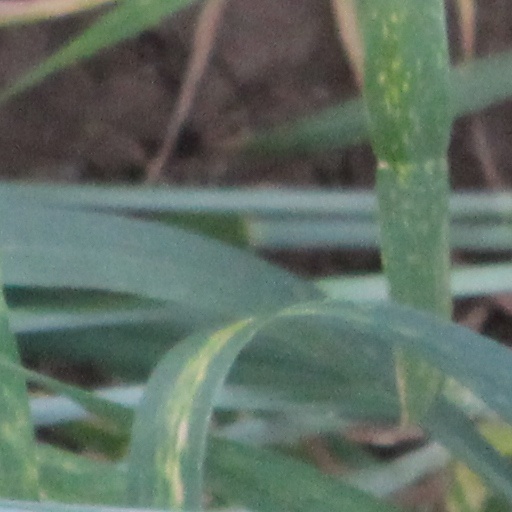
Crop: wheat